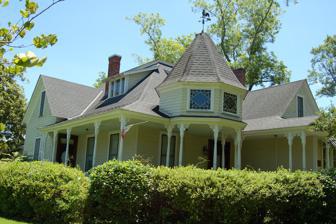
Building: Greenlaw House
Country: United States of America
Year built: 1906
Historic house in Louisiana, United States United States historic place Greenlaw House U.S. National Register of Historic Places Show map of Louisiana Show map of the United States Location 613 10th Ave., Franklinton, Louisiana Coordinates 30°51′0″N 90°9′26″W / 30.85000°N 90.15722°W / 30.85000; -90.15722 Area 0.5 acres (0.20 ha) Built 1906 Architectural style Queen Anne, Stick/eastlake NRHP reference No. 98000987 Added to NRHP August 6, 1998 The Greenlaw House in Franklinton in Washington Parish, Louisiana was built in 1906.  It was listed on the National Register of Historic Places in 1998. It is a one-and-a-half-story Queen Anne -style house with characteristic massing and textures.  It has a turret and a wraparound gallery with bracketed Eastlake -style columns. Edward Runnels Greenlaw, a businessman in sawmills and railroads, had the house built for his parents, Civil War veteran Captain Lawrence Dade Greenlaw and Dora Runnels Greenlaw, a poet. The Greenlaw House has been rumored to be haunted which is a shared belief amongst a few previous residents. References